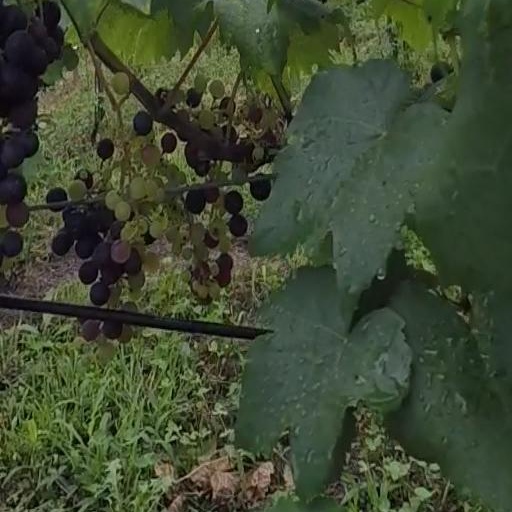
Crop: grape